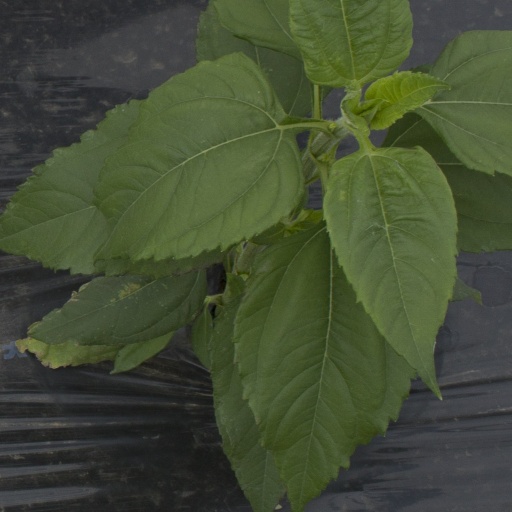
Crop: Jerusalem artichoke